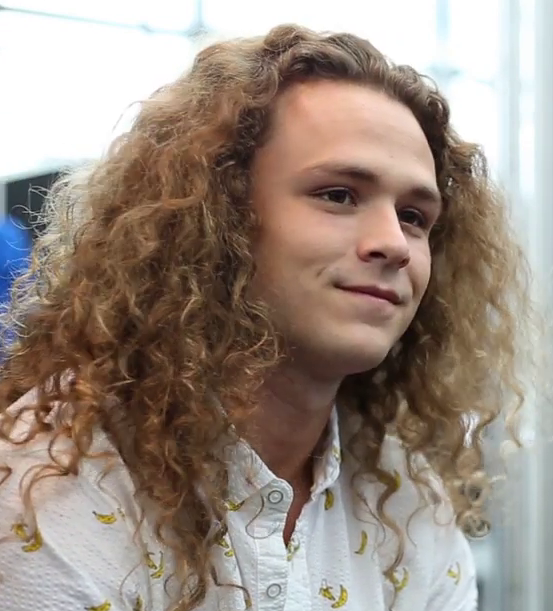
แจ็ก เพร์รี

|name = Jack Perry
|image = Jungle Boy at New York Comic Con 2019.png
|birth_place = Los Angeles, California, U.S.
|parents = Luke Perry (father)
|relatives = Alan Sharp (grandfather)
|partner = Anna Jay(2021–present)
|names = Jack PerryJohnny DrakeJungle Boy"Jungle Boy" Jack PerryNate Coy
|height = 5 ft 10 in
|weight = 167 lb
|billed = Valley Village, Los Angeles|Valley Villagecite AV media|title=Evil Uno vs Frankie Kazarian vs The Blade vs Jungle Boy AEW Dark 10/13/20|publisher=All Elite Wrestling|work=YouTube|date=October 16, 2020
|debut = November 20, 2015
แจ็ก เพร์รี (เกิด 16 มิถุนายน 1997) หรือที่รู้จักกันในชื่อสังเวียนและฉายา จังเกิลบอย และเดอะสเคปโกต หรือ แพะรับบาป เป็นนักมวยปล้ำอาชีพชาวอเมริกัน ปัจจุบันเซ็นสัญญากับ All Elite Wrestling (AEW) ซึ่งเขาเป็นสมาชิกคนหนึ่งของ The Elite อดีตแชมป์ FTW 1 สมัยและแชมป์โลกแท็กทีม AEW 1 สมัย (ร่วมกับ Luchasaurus ในนาม Jurassic Express) นอกจากนี้เขายังปรากฏตัวให้กับ New Japan Pro-Wrestling (NJPW) ซึ่งเขาเป็นสมาชิกของ Bullet Club และกลุ่มย่อย House of Torture
==แชมป์และรางวัล==
ไฟล์:All Elite Wrestling World Tag Team Champions - Jurassic Express.png|thumb|เป็นแชมป์ AEW World Tag Team Championship ร่วมกับ Luchasaurus
*All Elite Wrestling
** AEW TNT Championship (List of AEW TNT Champions|1 time)
** AEW World Tag Team Championship (AEW World Tag Team Championship#Reigns|1 time) – with Luchasaurus
** FTW Championship (FTW Championship#Reigns|1 time)
** Casino Battle Royale|Men's Casino Battle Royale (Double or Nothing (2021)|2021)
*All Pro Wrestling
** APW Junior Heavyweight Championship (1 time)
*Revolution Eastern Wrestling
**REW Pakistan 24/7 Championship (1 time)
*DDT Pro-Wrestling
**Ironman Heavymetalweight Championship (List of Ironman Heavymetalweight Champions#Title history|1 time)
*"ESPN"
**Ranked No. 13 of the 30 best Pro Wrestlers Under 30 in 2023
*"Pro Wrestling Illustrated"
**Ranked No. 69 of the top 500 singles wrestlers in the "PWI 500" in 2021
*Pro Wrestling Revolution
**PWR Tag Team Championships (1 time) – with El Prostipirugolfo
*Underground Empire Wrestling
** West Coast Cruiser Cup (2016)
*"Wrestling Observer Newsletter"
**List of Wrestling Observer Newsletter awards#Rookie of the Year|Rookie of the Year (2019)
==อ้างอิง==
==แหล่งข้อมูลอื่น==
*
Navboxes|
หมวดหมู่:นักมวยปล้ำอาชีพชาวอเมริกัน
หมวดหมู่:ชาวอเมริกันเชื้อสายสกอตแลนด์